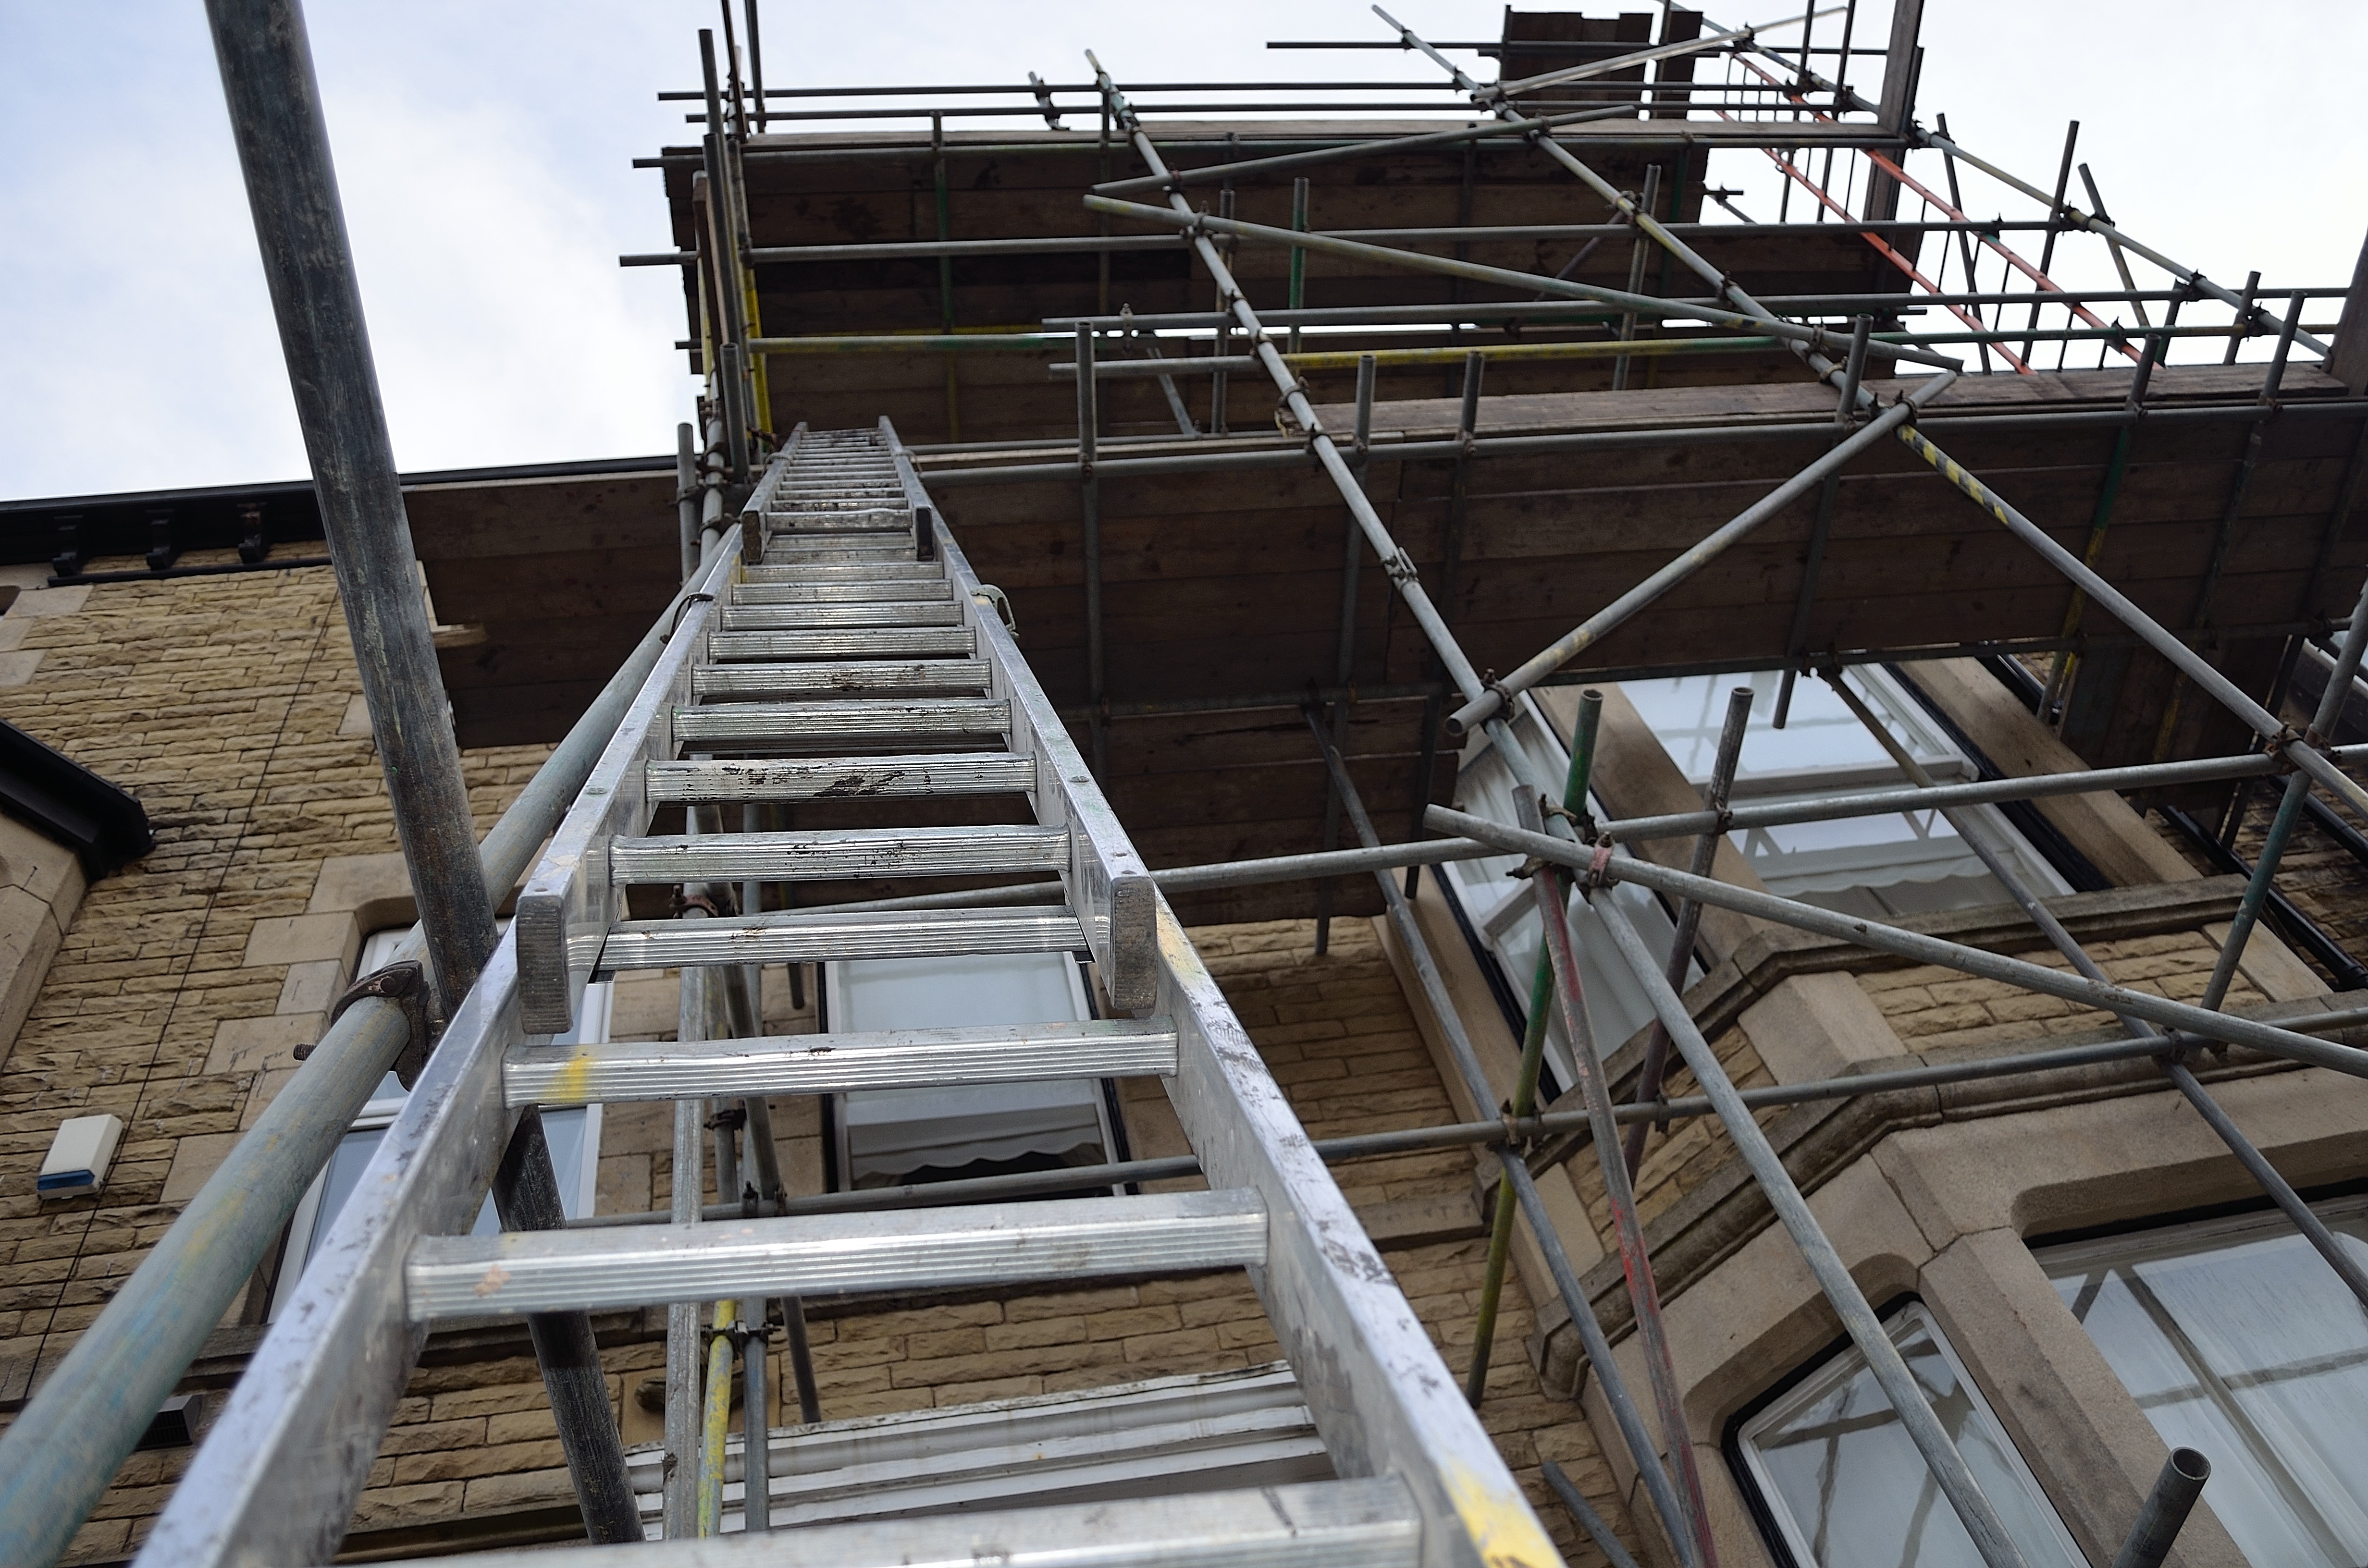
architecture, structure, roof, construction, repair, mast, facade, business, ladder, background, trade, scaffolding, labor, innovation